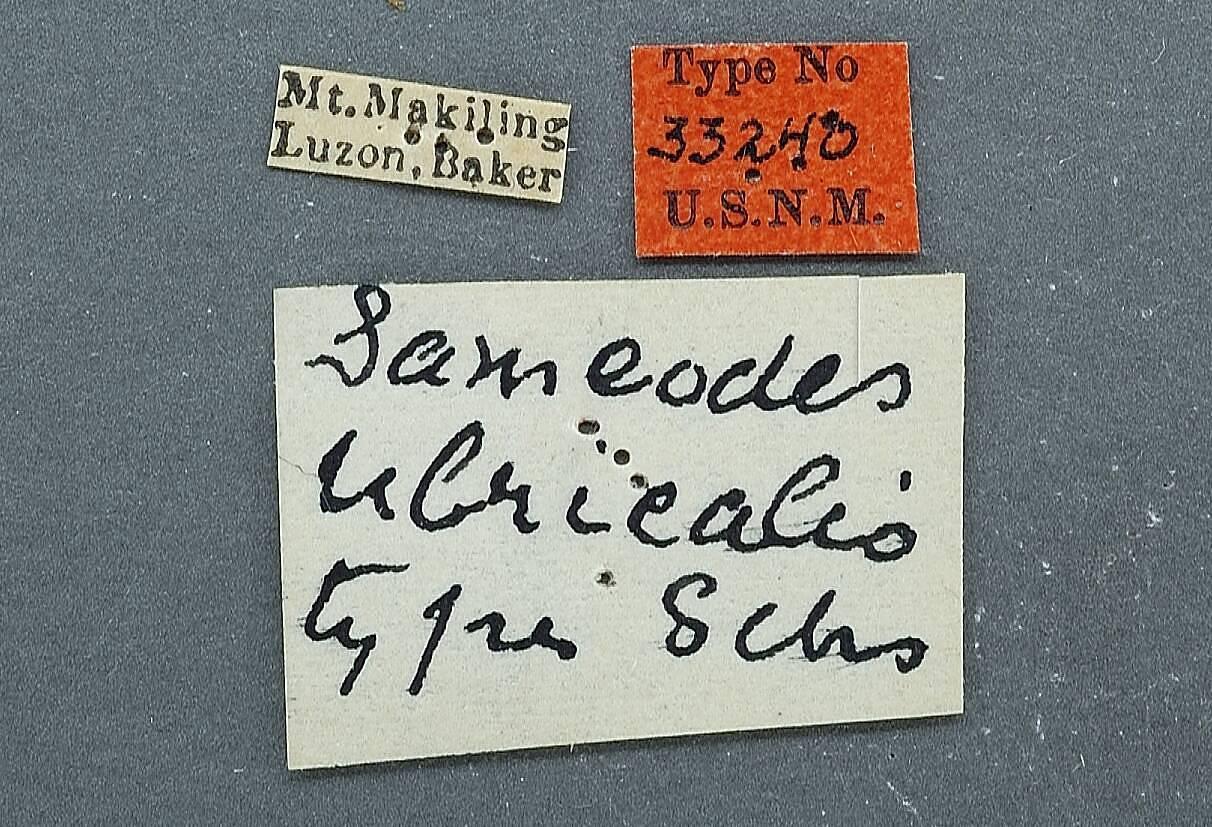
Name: Sameodes ulricalis
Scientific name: Sameodes ulricalis
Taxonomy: Animalia, Arthropoda, Insecta, Lepidoptera, Crambidae
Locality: Mt. Makiling, Luzon, Philippines